Vanua Levu

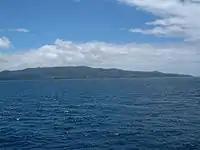
Island of Vanua Levu

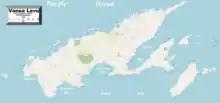
Enlargeable, detailed map of Vanua Levu and outlying islands

The main part of the island is roughly shaped like a tall, thin triangle in width and in length, rotated so that the point is to the northeast. This point, the northernmost in the Fiji chain, is Udu Point. From the southeastern side of this triangle, a long peninsula stretches out into the Koro Sea. The island is rough and hilly, and is surrounded by coral reefs, including Cakaulevu Reef, a long barrier reef off the northern shore. The antimeridian passes through this island, just touching its northeastern tip.